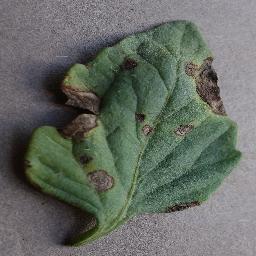
Label: Tomato___Early_blight